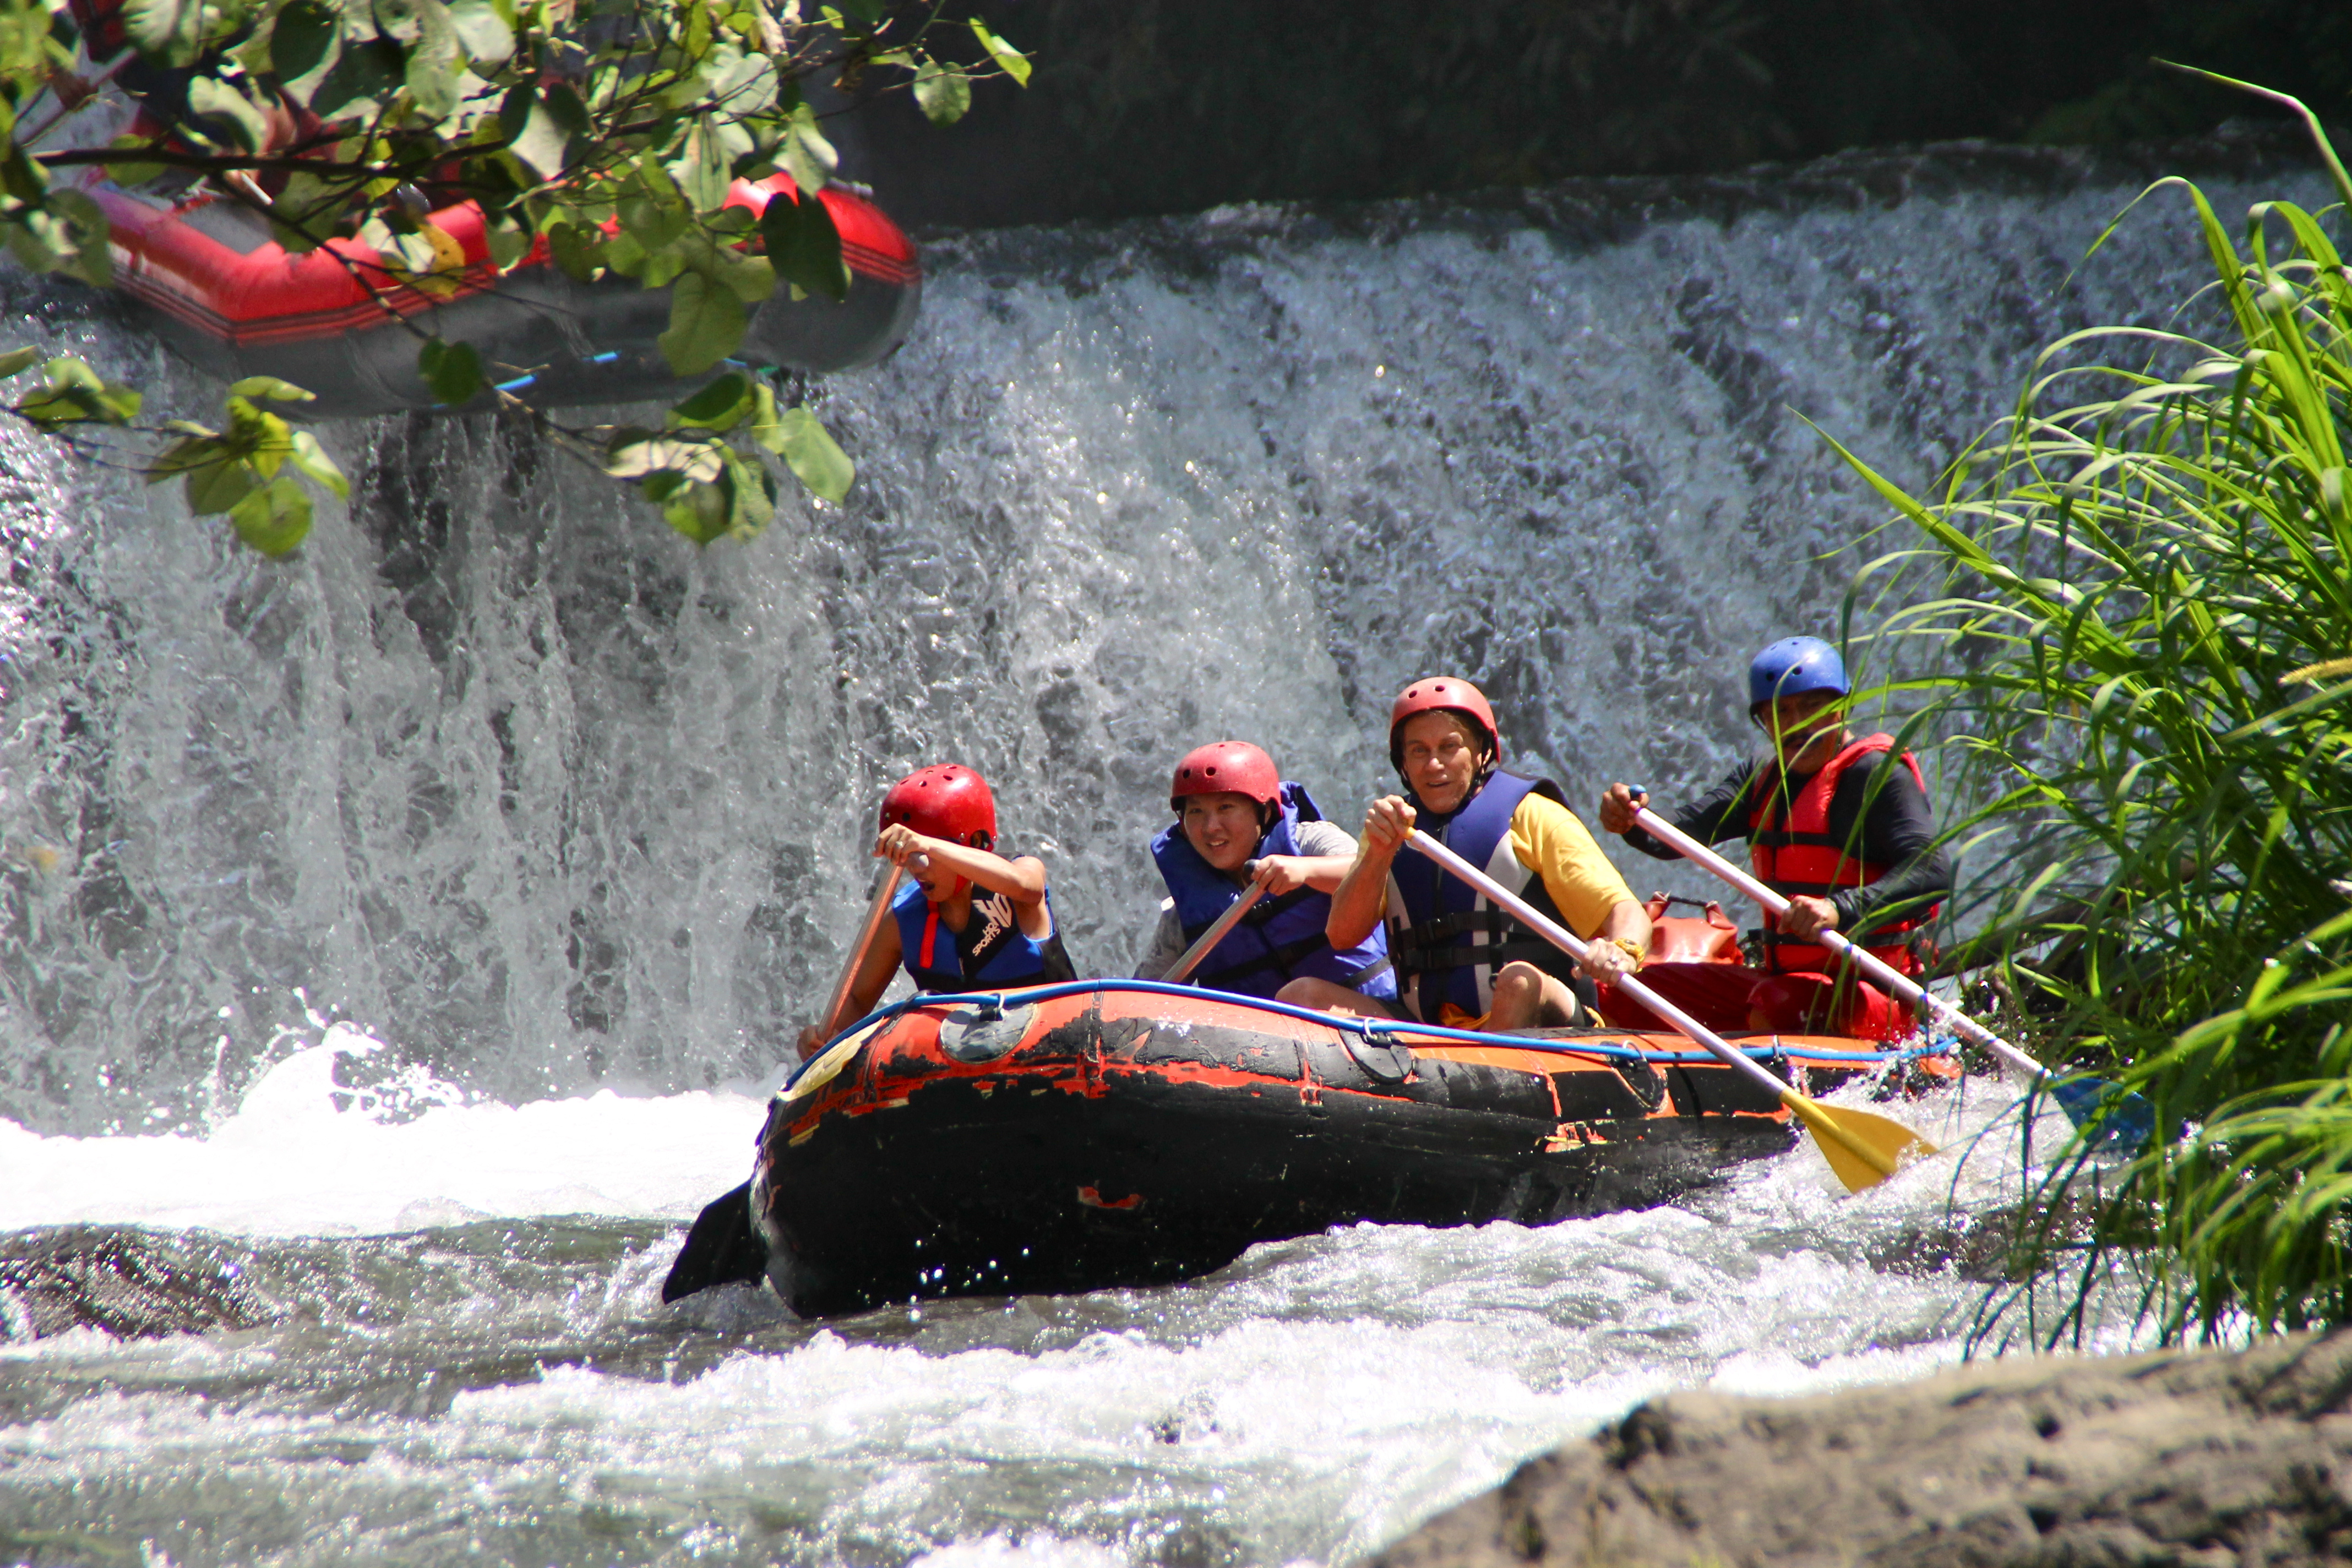
river, water, boat, plant, helmet, lifejacket, watercraft, paddle, boats and boating equipment and supplies, fluvial landforms of streams, rafting, sports equipment, sports gear, inflatable boat, body of water, outdoor recreation, headgear, watercourse, Raft guide, oar, leisure, sports, personal protective equipment, crew, recreation, tree, water feature, forest, stream, team, landscape, inflatable, water transportation, extreme sport, adventure, wind wave, mountain river, creek, fun, water sport, surface water sports, rapid, jungle, watercraft rowing, boating, rock, games, wave, rainforest, rowing, tributary, tourism